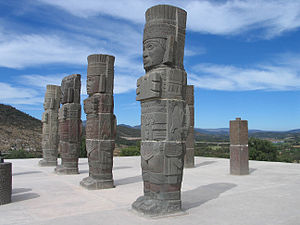
Sylvanus Morley / Udgravninger i Chichen Itza / Resultater
Søjleformede statuer af den type, der er kendt som "atlantids", repræsenterende toltekerkrigere. Billedet er fra Tula (Tollan) nord for Mexico City; tilsvarende søjler og stilarter fundet i Chichen Itza af Morley gav yderligere vidensbyrd om kulturel udveksling med det centrale Mexico.
Sylvanus Griswold Morley var en amerikansk arkæolog, epigraf og mayaforsker, hvis arbejde havde stor betydning for udforskningen af den præcolumbianske mayakultur i det tidlige 20. århundrede.